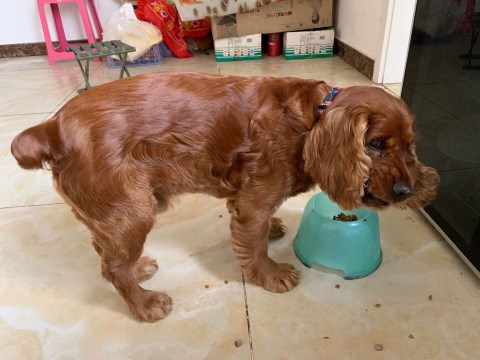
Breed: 286-n000111-cocker_spaniel